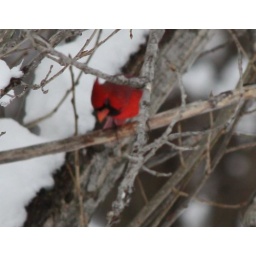
cardinal in tree